Crookwell railway line

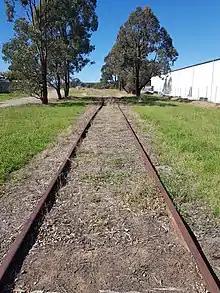
Crookwell railway line on 28 February 2021, looking north east from Ross St intersection.

Much of the alignment and track of the line remains in place, including the substantial bridge over the Wollondilly River. Since 2000 there were continuing plans to operate heritage rail trips over the line but as of 2020 it is set to be converted into a rail trail walk. The Goulburn Crookwell Heritage Railway group has been maintaining what is left of the lines infrastructure and sleeper replacement. Track vehicles known as trikes are operated for maintenance purposes.